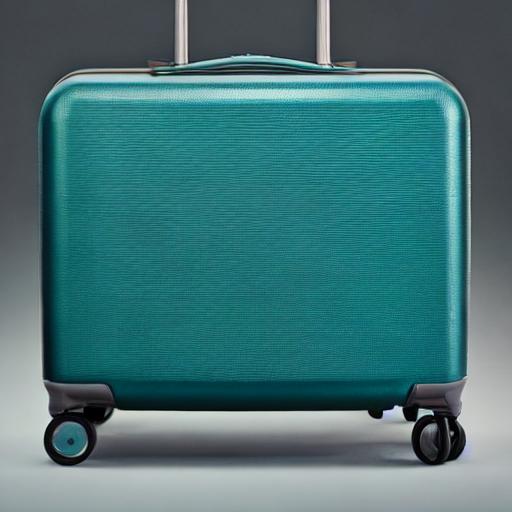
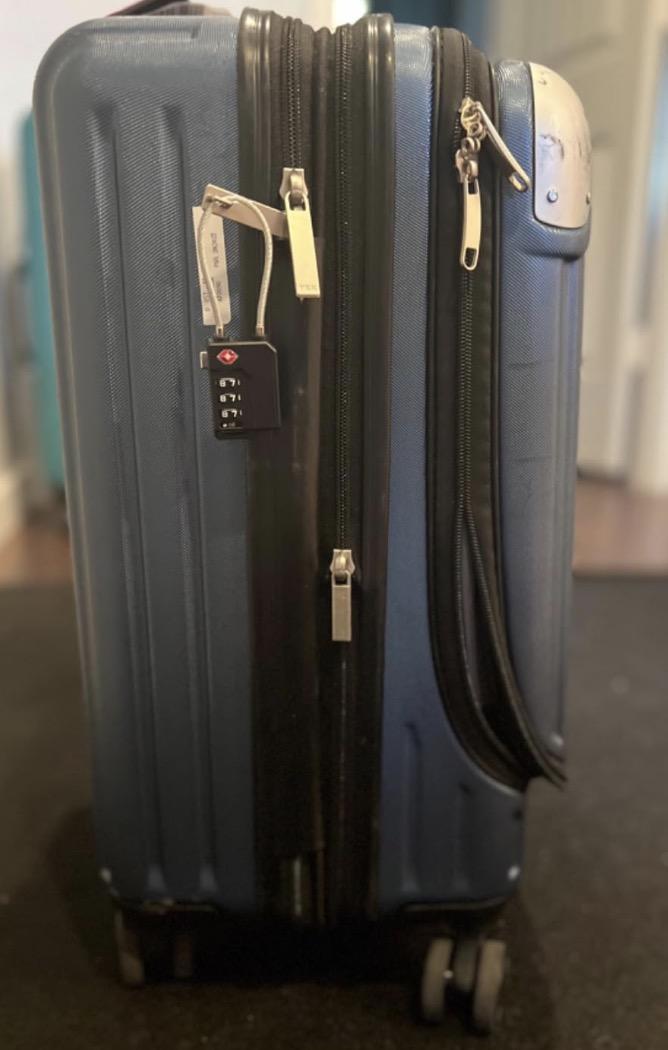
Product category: items_tea
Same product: no